Panzer Dragoon II Zwei

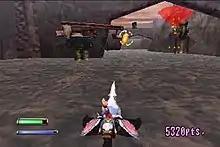
Lundi and his dragon Lagi in combat, targeting a swarm of enemies

"Panzer Dragoon II Zwei" is a single-player rail shooter which spans seven levels, with each after the first including a boss encounter. The story is communicated through CGI and real-time cutscenes, with in-game speech using the constructed "Panzer Dragoon"-universe language with subtitles. Gameplay is mostly identical to the original "Panzer Dragoon"; the player controls an aiming reticle for a flying dragon and its rider as they move through the level. Enemies can appear from all directions and are tracked by a radar display in the upper right corner of the screen. The reticle can be controlled with the D-pad, analog pad, or Saturn Mouse. The player can attack with either Lundi's gun or the dragon's lock-on lasers. An addition to the original game's gameplay is the Berserk attack, powered by a meter that fills up when enemies are shot down, firing homing lasers that continuously target all enemies on-screen until the meter is depleted.